2010 Manx Grand Prix

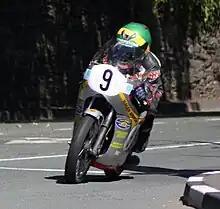
Chris McGahan finished as runner-up in the Junior Classic on a Honda

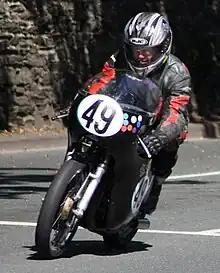
David Smith finished as runner-up in the Lightweight Classic on a Yamaha

Wednesday 1 September 2010 Mountain Course 1 lap – 37.733 miles (60.73 km) Reduced Race Distance (Revised Result).